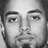
Emotion: sad